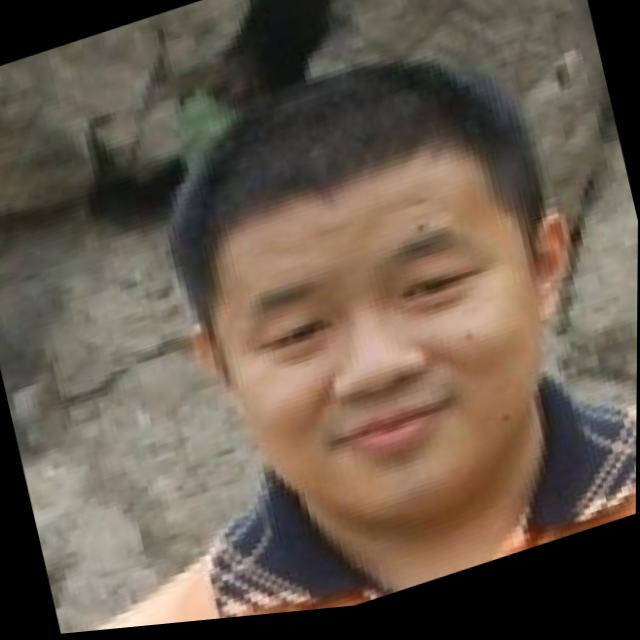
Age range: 21-44